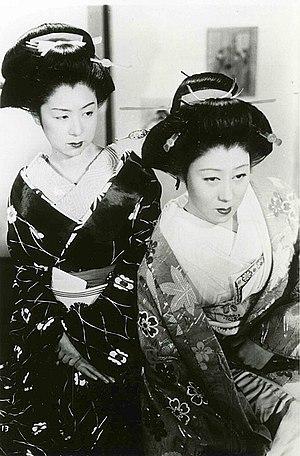
Le Palanquin mystérieux est un film japonais réalisé par Daisuke Itō et sorti en 1951.